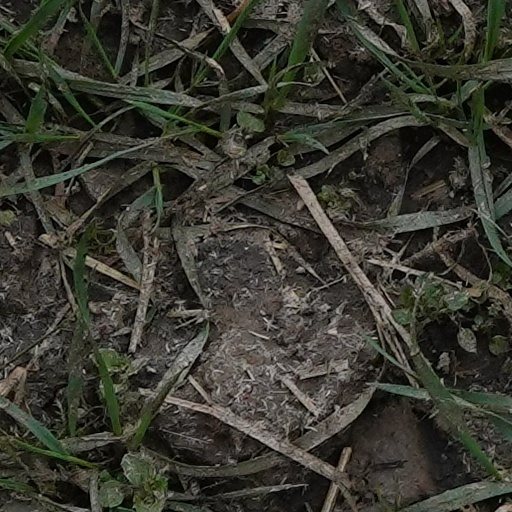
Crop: wheat